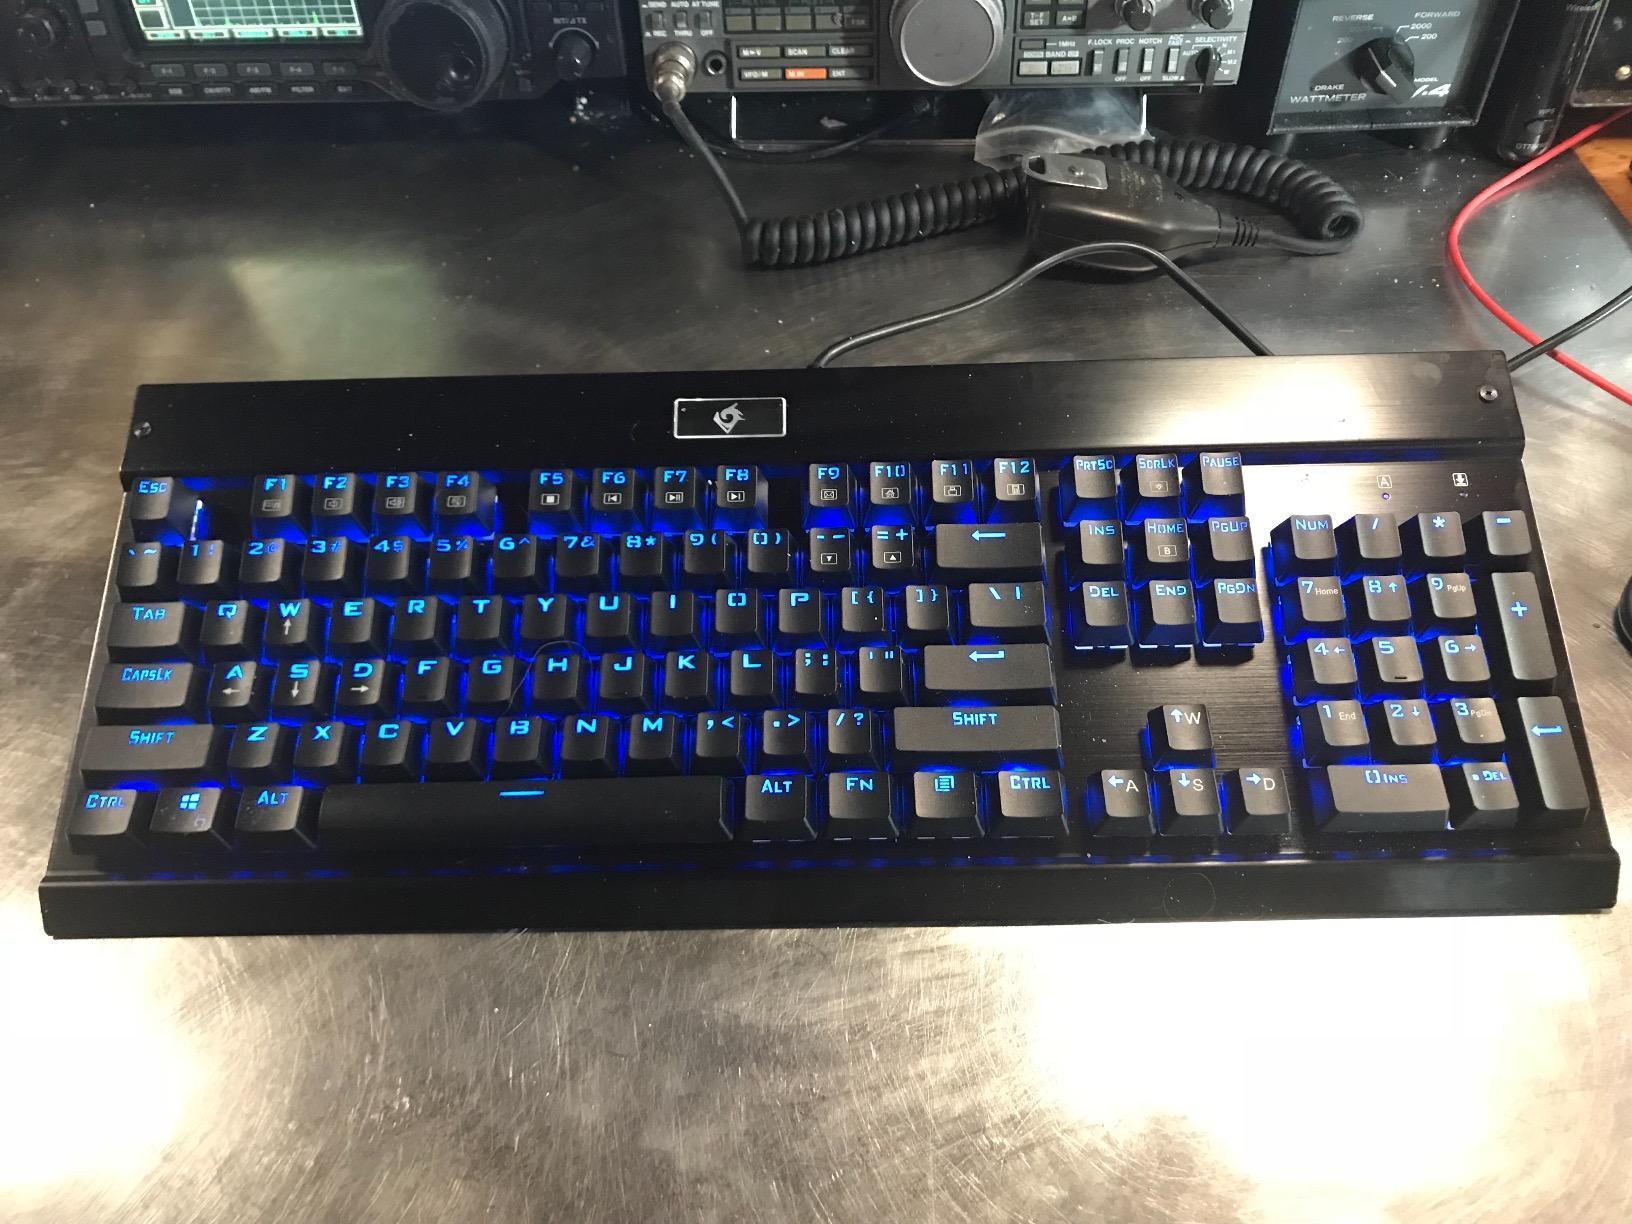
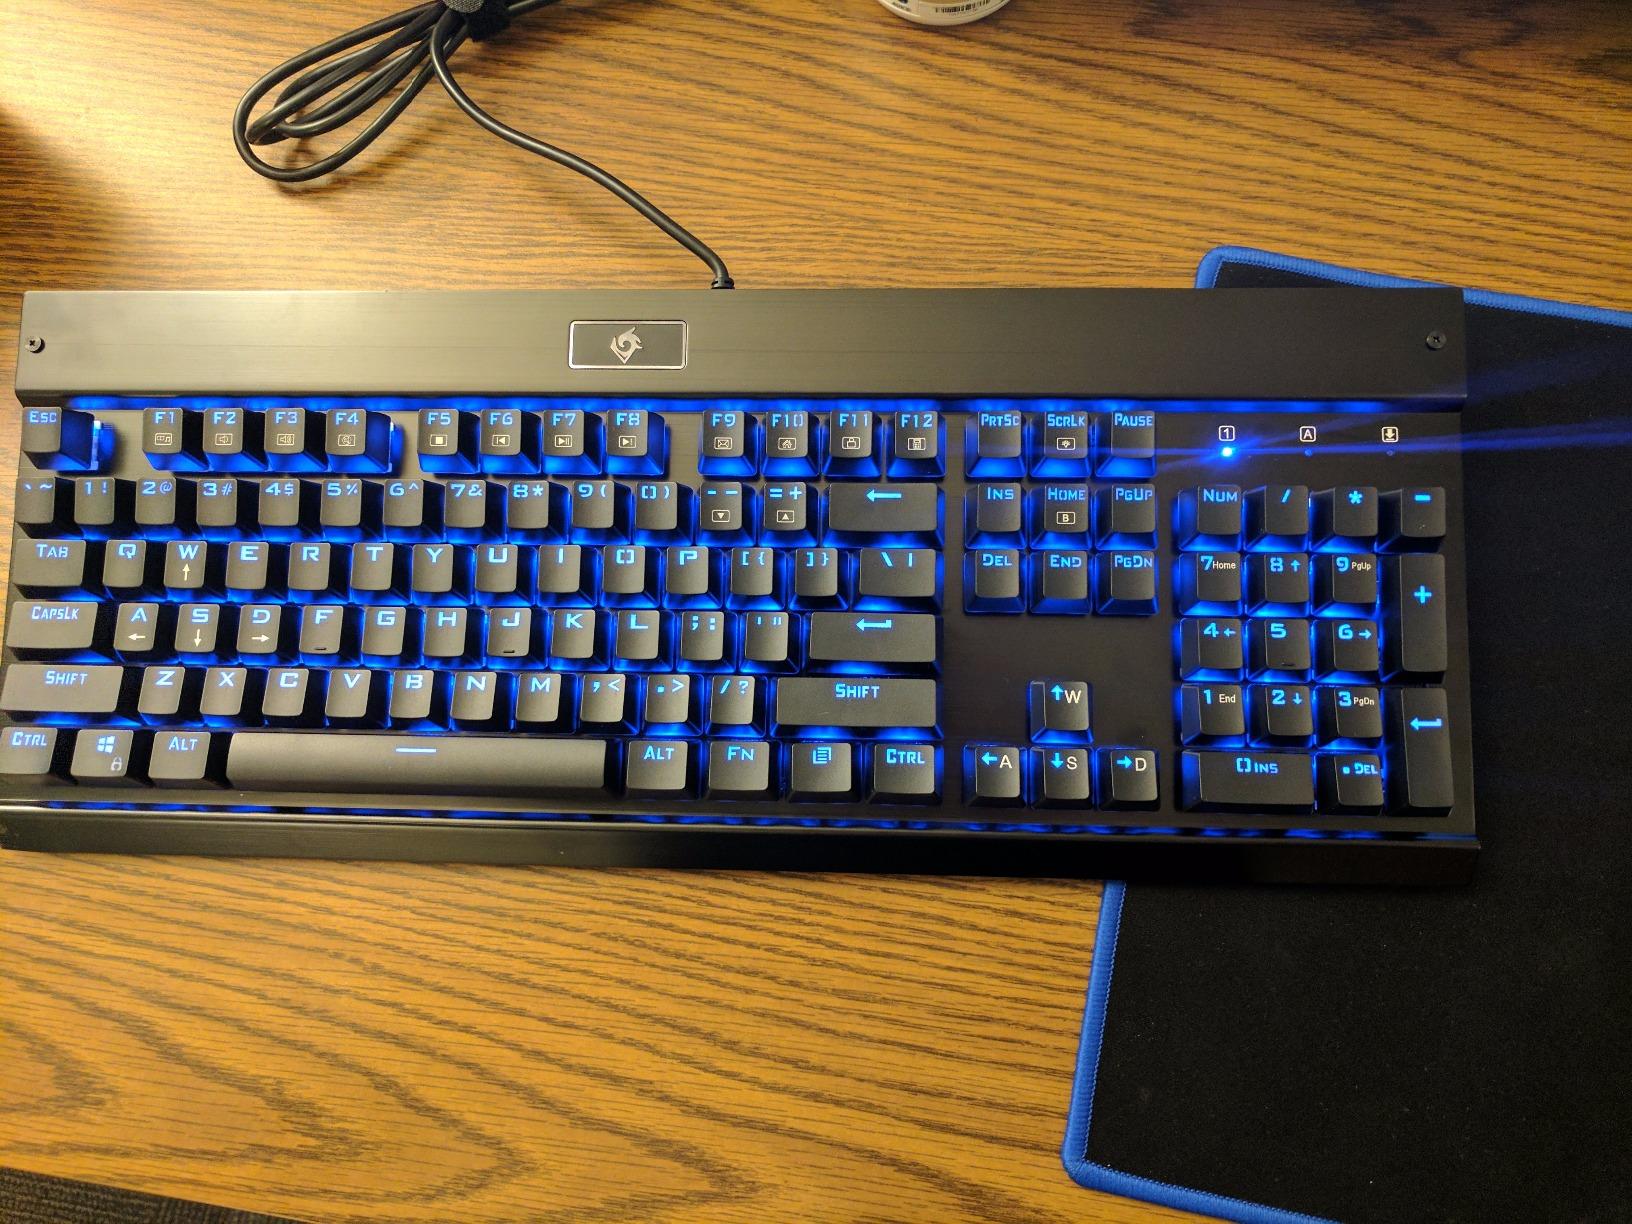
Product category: keyboard
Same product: yes